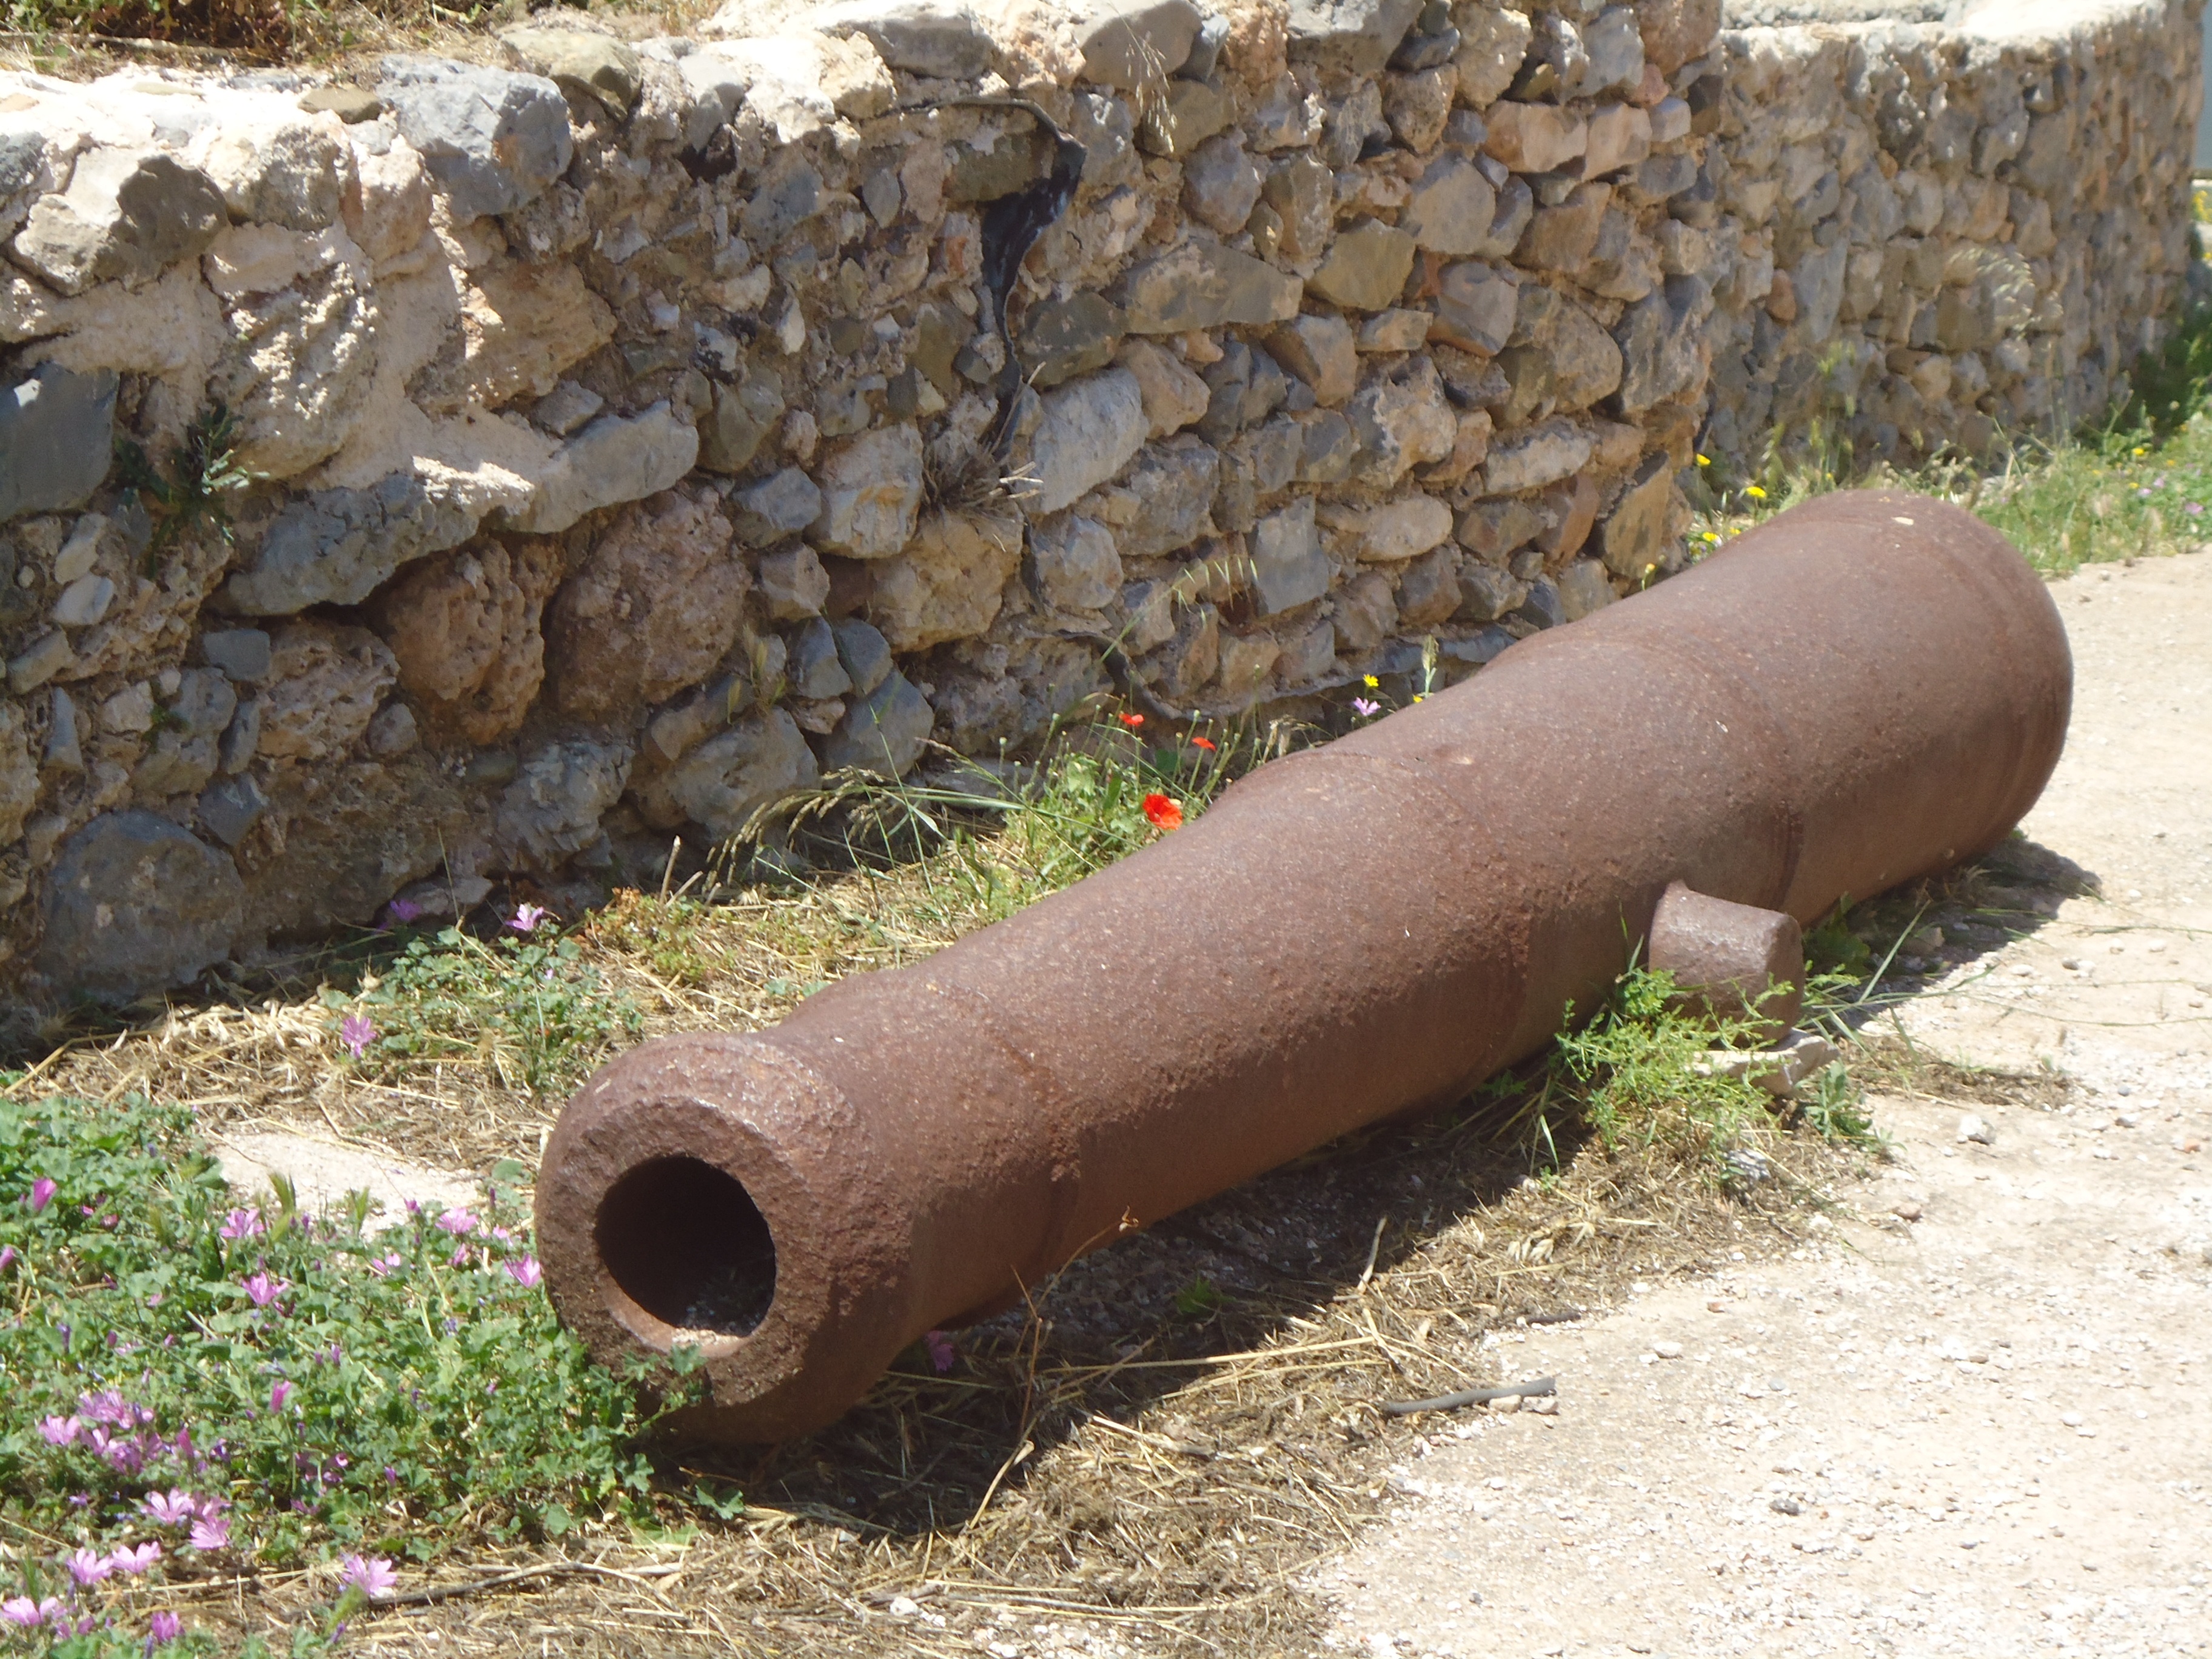
wood, antique, wall, military, rust, canon, soil, historic, weapon, barrel, war, cannon, historical, artillery, man made object